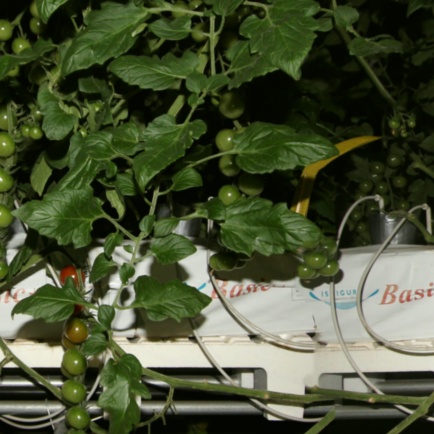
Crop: tomato